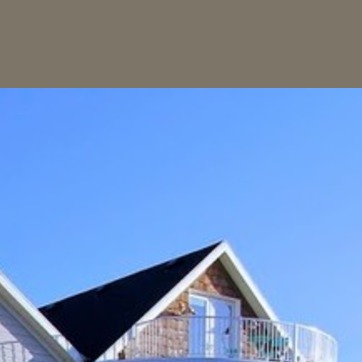
Material: sky